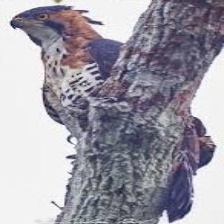
Species: ORNATE HAWK EAGLE
Scientific name: SPIZAETUS ORNATUS